Northern Territory

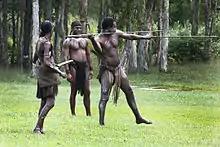
Aboriginal Australians own about 49% of the Northern Territory's land

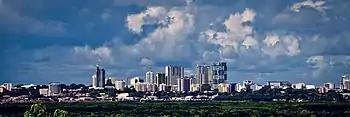
Darwin is the capital and largest city in the Northern Territory

The northern end, including Darwin, has a tropical climate with high humidity and two seasons, the wet (October to April) and dry season (May to September). During the dry season nearly every day is warm and sunny, and afternoon humidity averages around 30%. There is very little rainfall between May and September. In the coolest months of June and July, the daily minimum temperature may dip as low as , but very rarely lower, and frost has never been recorded.